Silent Star

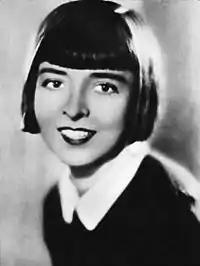
Moore from "Stars of the Photoplay" (1930)

Silent Star: Colleen Moore Talks About Her Hollywood (1968) is silent film star Colleen Moore's autobiography.